Jeremy Mayfield

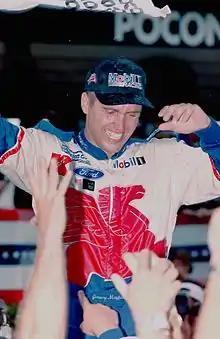
Mayfield celebrating after winning the 1998 Pocono 500

Jeremy Allen Mayfield (born May 27, 1969) is an American semi-retired professional stock car racing driver. He drove cars for the Sadler brothers, T.W. Taylor, Cale Yarborough, Michael Kranefuss, Roger Penske, Ray Evernham, Bill Davis, and Gene Haas. In 2009, he drove for his own team, Mayfield Motorsports.